Chocolate industry in the Philippines

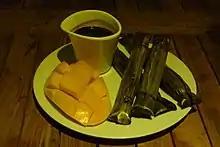
"Tsokolate" with "suman" rice cakes and ripe carabao mangoes

"Cacahuatl" is an amalgamation of the Mayan words "kaj" and "kab", which translates to "bitter juice". The suffix "-atl" that means water or liquid was added to "kajkab", forming "kajkabatl," and then later "kajkabhuatl" with the insertion of the diphthong "hu".